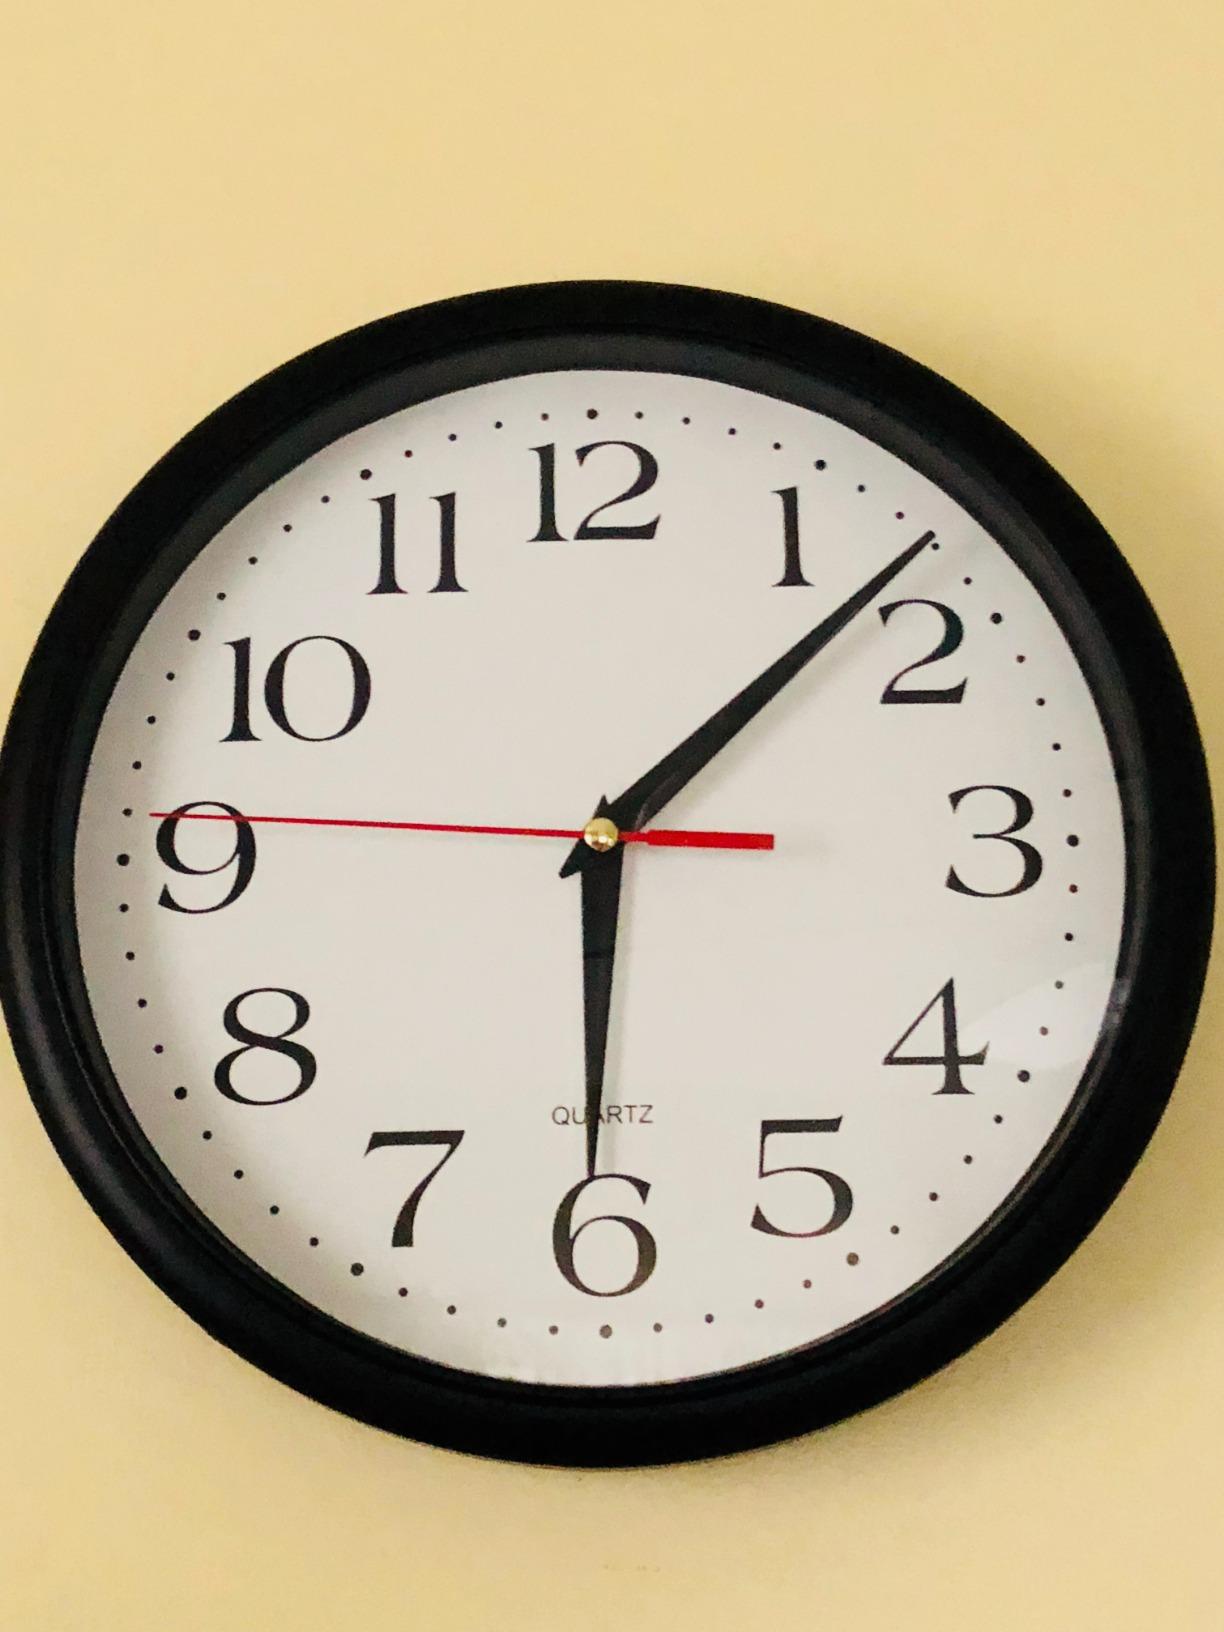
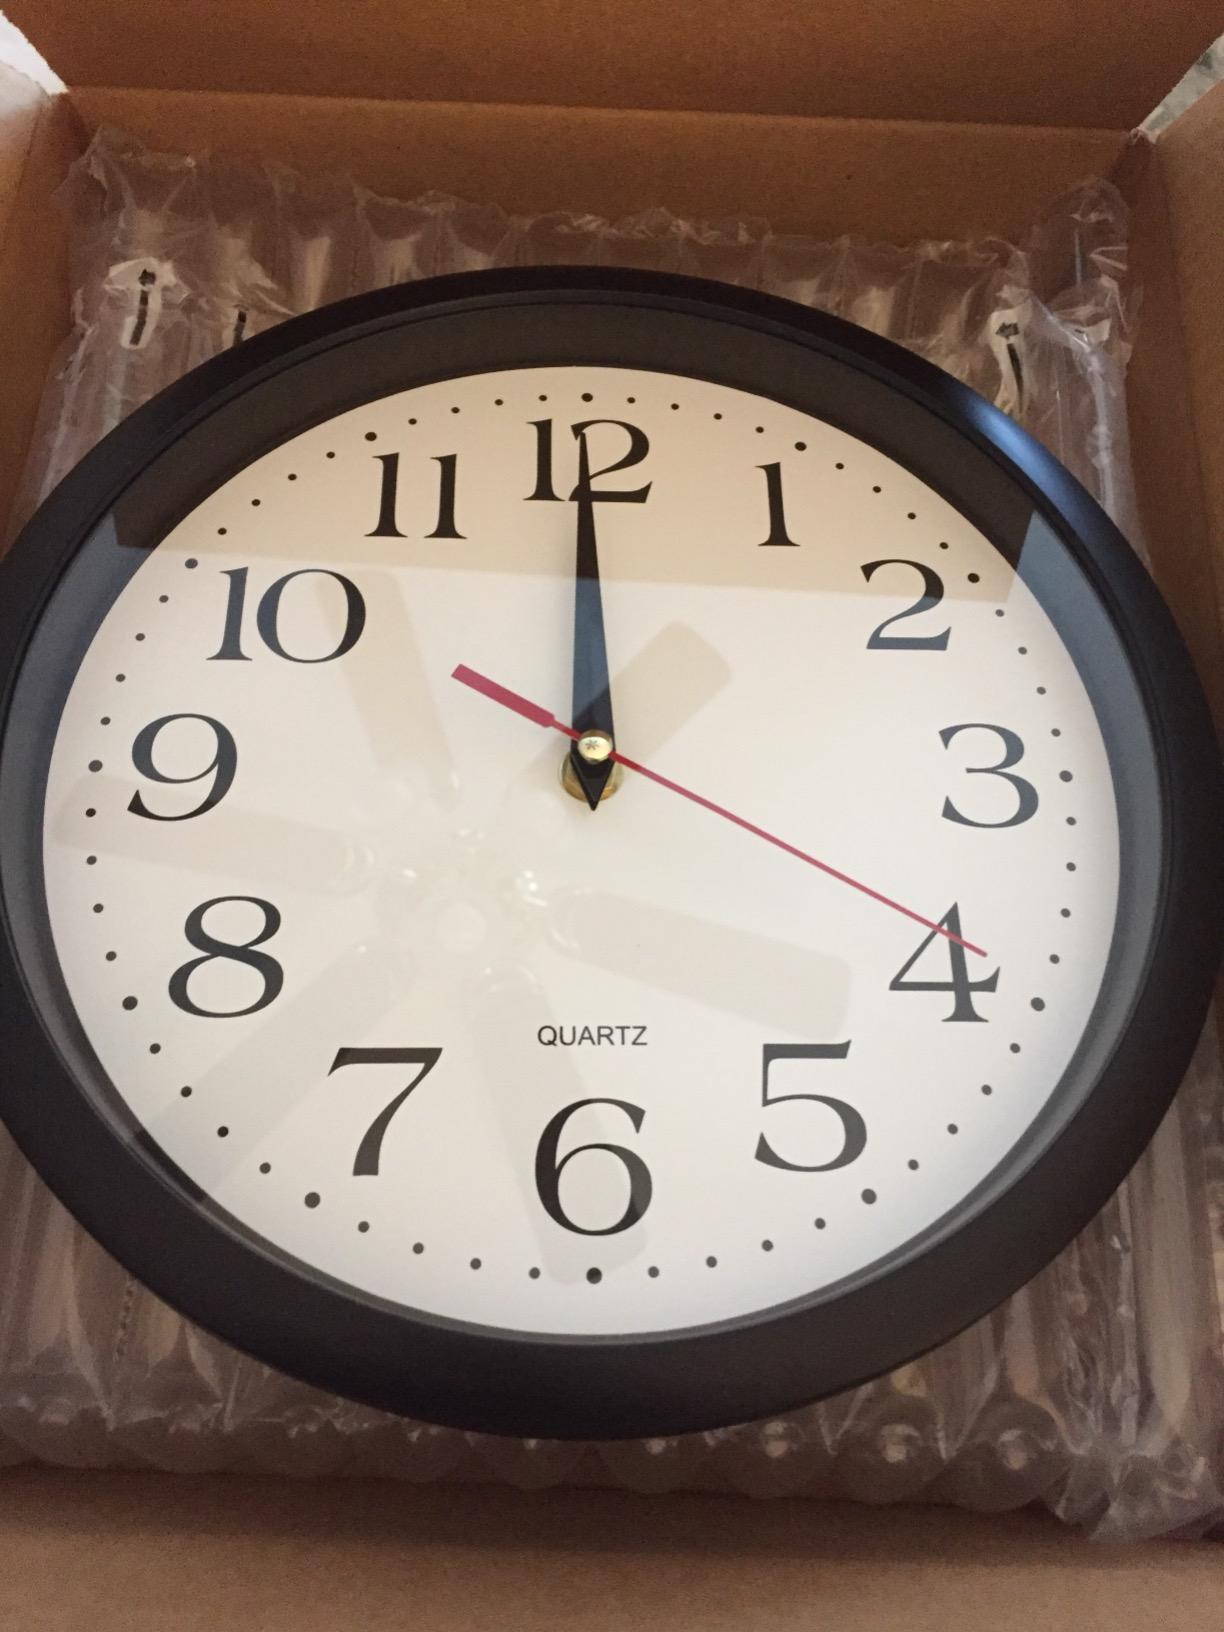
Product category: clock
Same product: yes